James Reeves (writer)

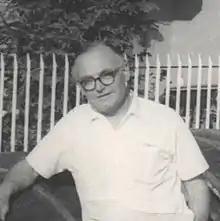
James Reeves

John Morris Reeves, known as James Reeves (1 July 1909 – 1 May 1978) was a British writer principally known for his poetry, plays and contributions to children's literature and the literature of collected traditional songs. His published books include poetry, stories and anthologies for both adults and children. He was also well known as a literary critic and a broadcaster.